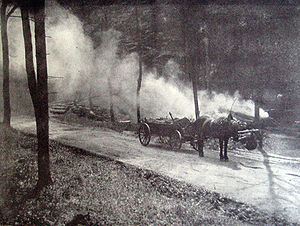
Trækul
Kulmile først i 1900-tallet
Kulmile
Trækul er det sorte produkt, der dannes, når man fjerner vand og andre lette stoffer fra dyre- eller planteråstoffer. Det fremstilles almindeligvis ved at varme træ op uden adgang for luftens ilt, dette kaldes en tørdestillation. Man kan også lave sukkertrækul, knogletrækul og andre stoffer på samme måde. Det lette, sorte og porøse materiale består af 85-98 % kulstof samt nogle få procent aske. Derudover ligner det bjergarten kul.